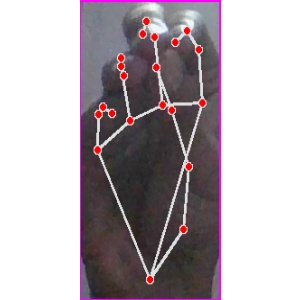
अक्षर: ङ